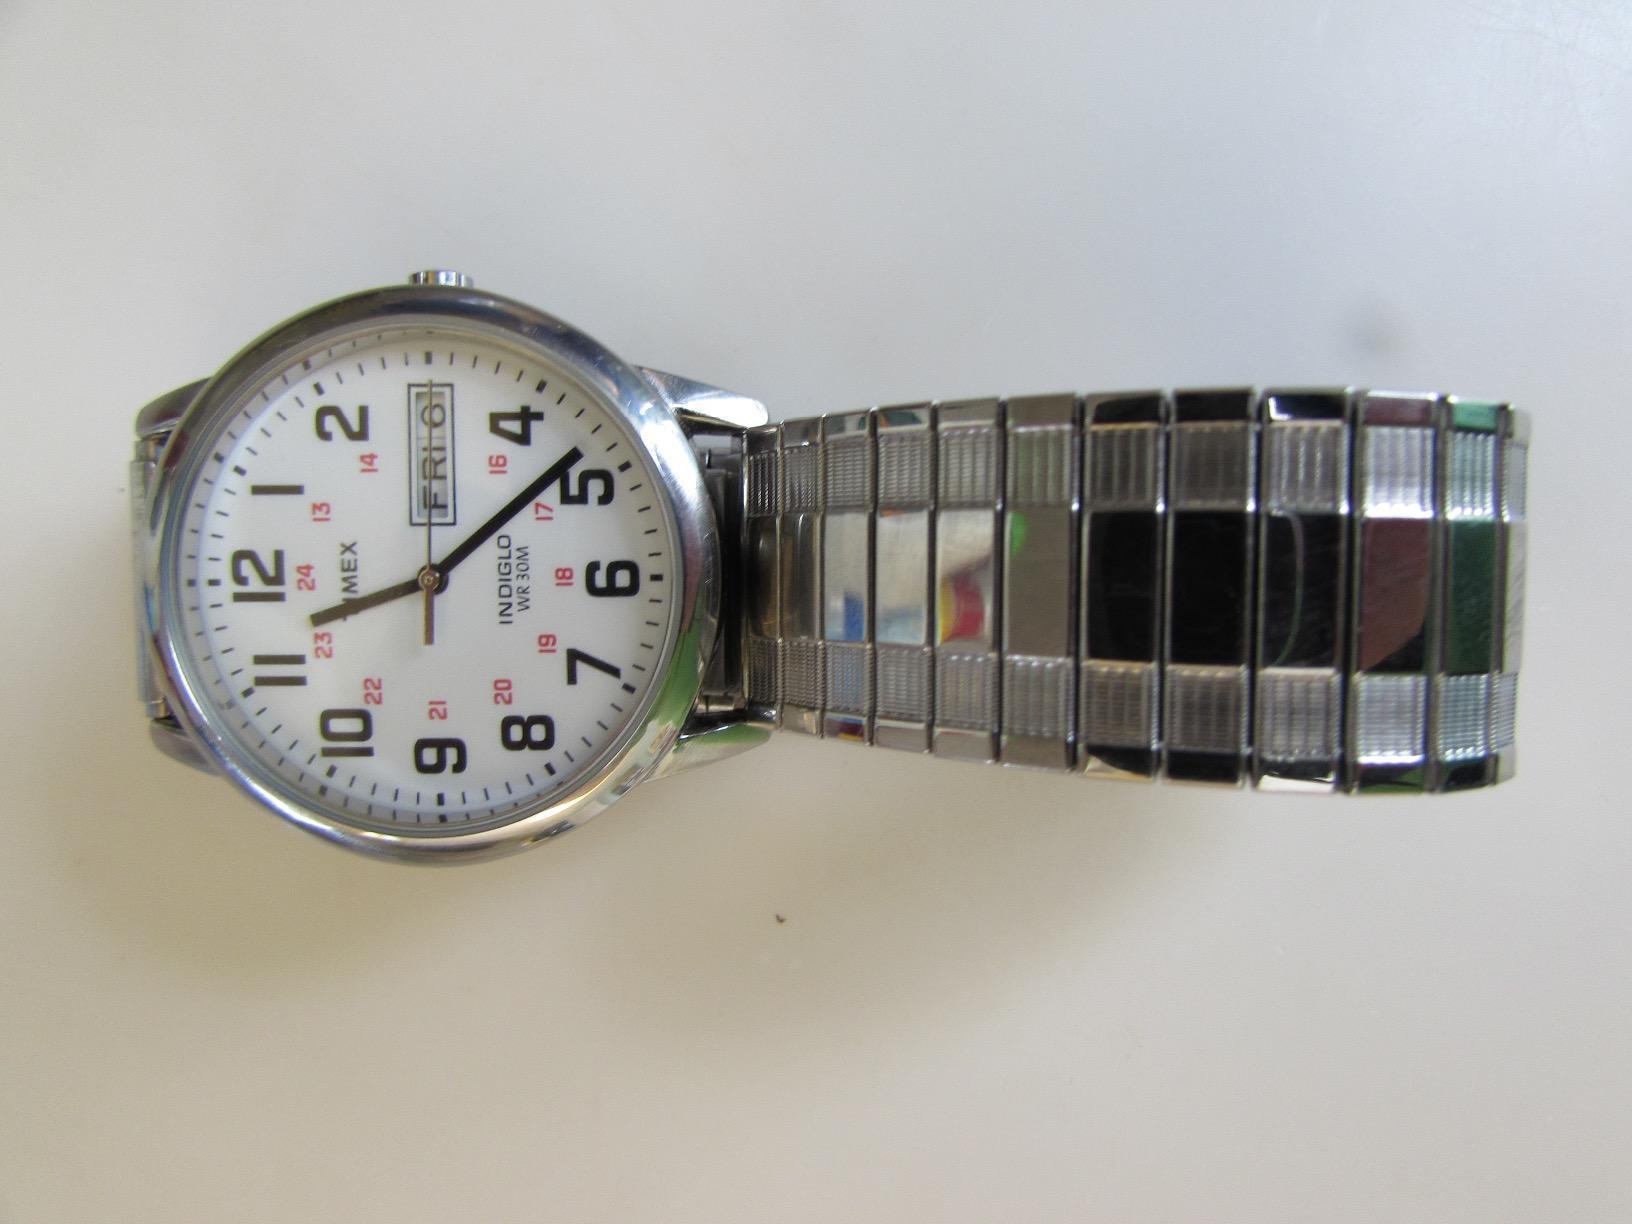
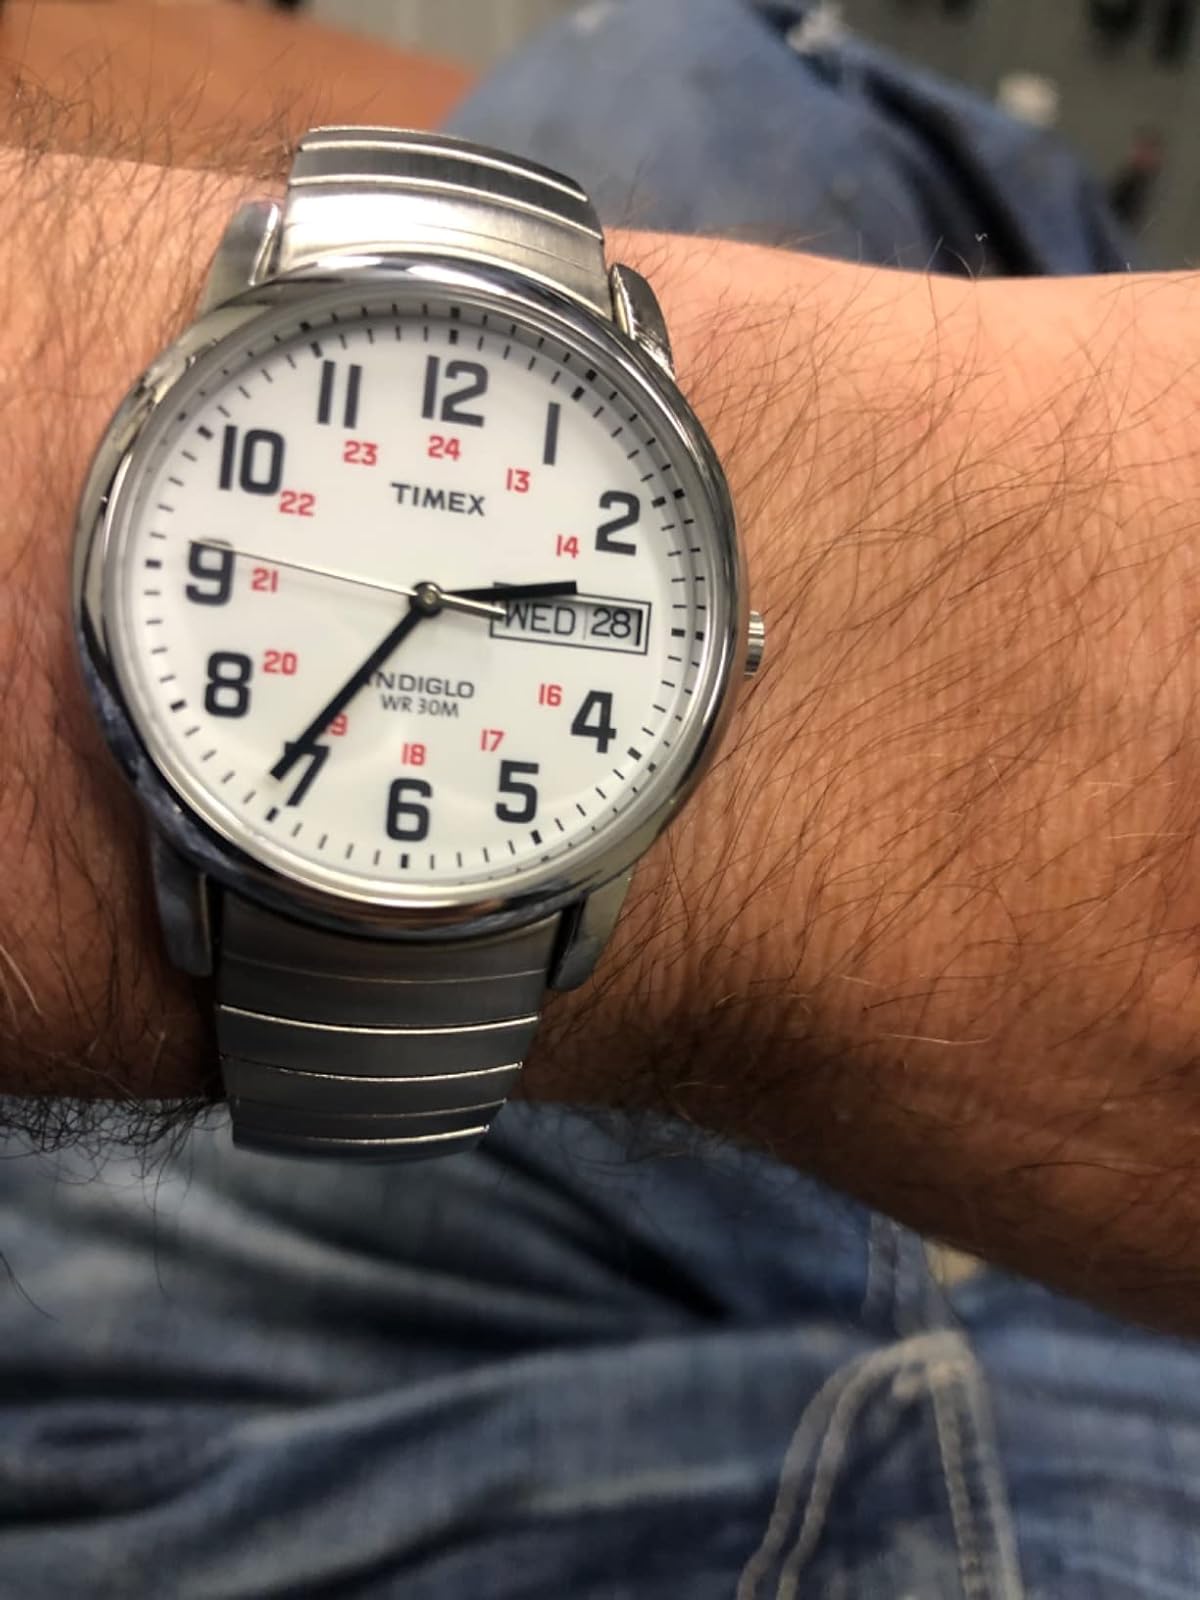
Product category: accessories_watch
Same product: yes